Saskatchewan Highway 2

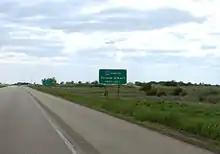
Highway 11 prior to intersection with Highway 2

Saskatchewan Highway 2 departs the Canada–United States border in a northerly direction. Montana Highway 24 continues in a southerly direction in the United States. The United States border crossing is in Opheim, Montana and the Canadian is at West Poplar River.